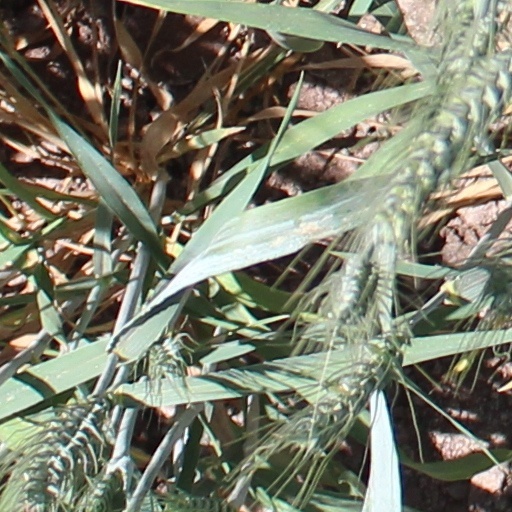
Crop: wheat